Sellers Hall

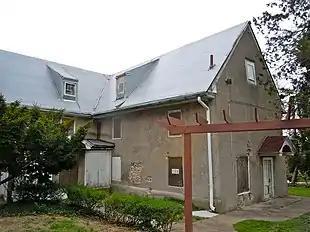
Sellers Hall in 2011

Sellers Hall, located in Upper Darby and completed in 1684, is one of the oldest buildings in Pennsylvania and is the ancestral home of the Sellers family of scientists and engineers.